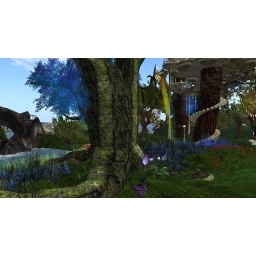
Some of the many exotic plants and trees in Lothlorien Forest.